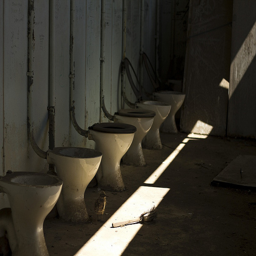
A row of white toilets sitting next to each other on the floor.
A bathroom that has rows of toilets in it.
A row of old dirty toilets in the large bathroom.
Six toilet bowls are lined against a old bathroom wall.
a row of dirty toilets in a filthy room